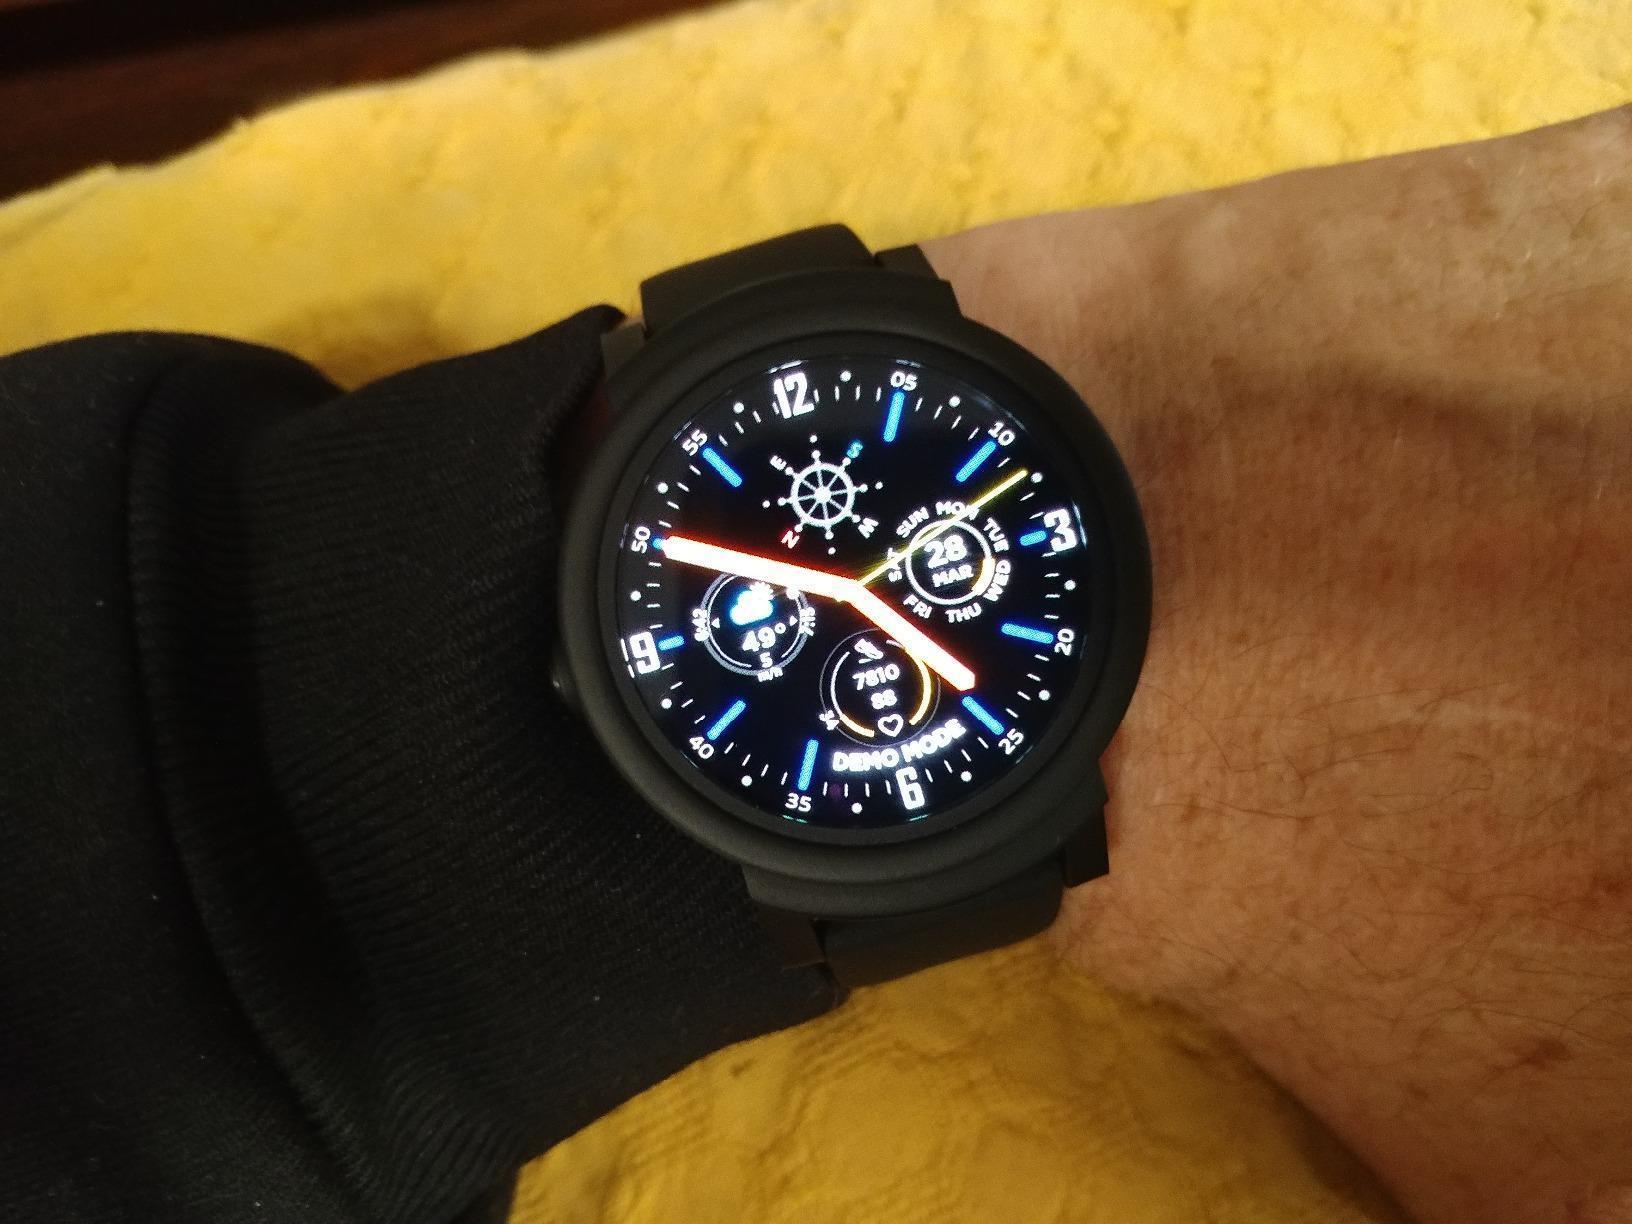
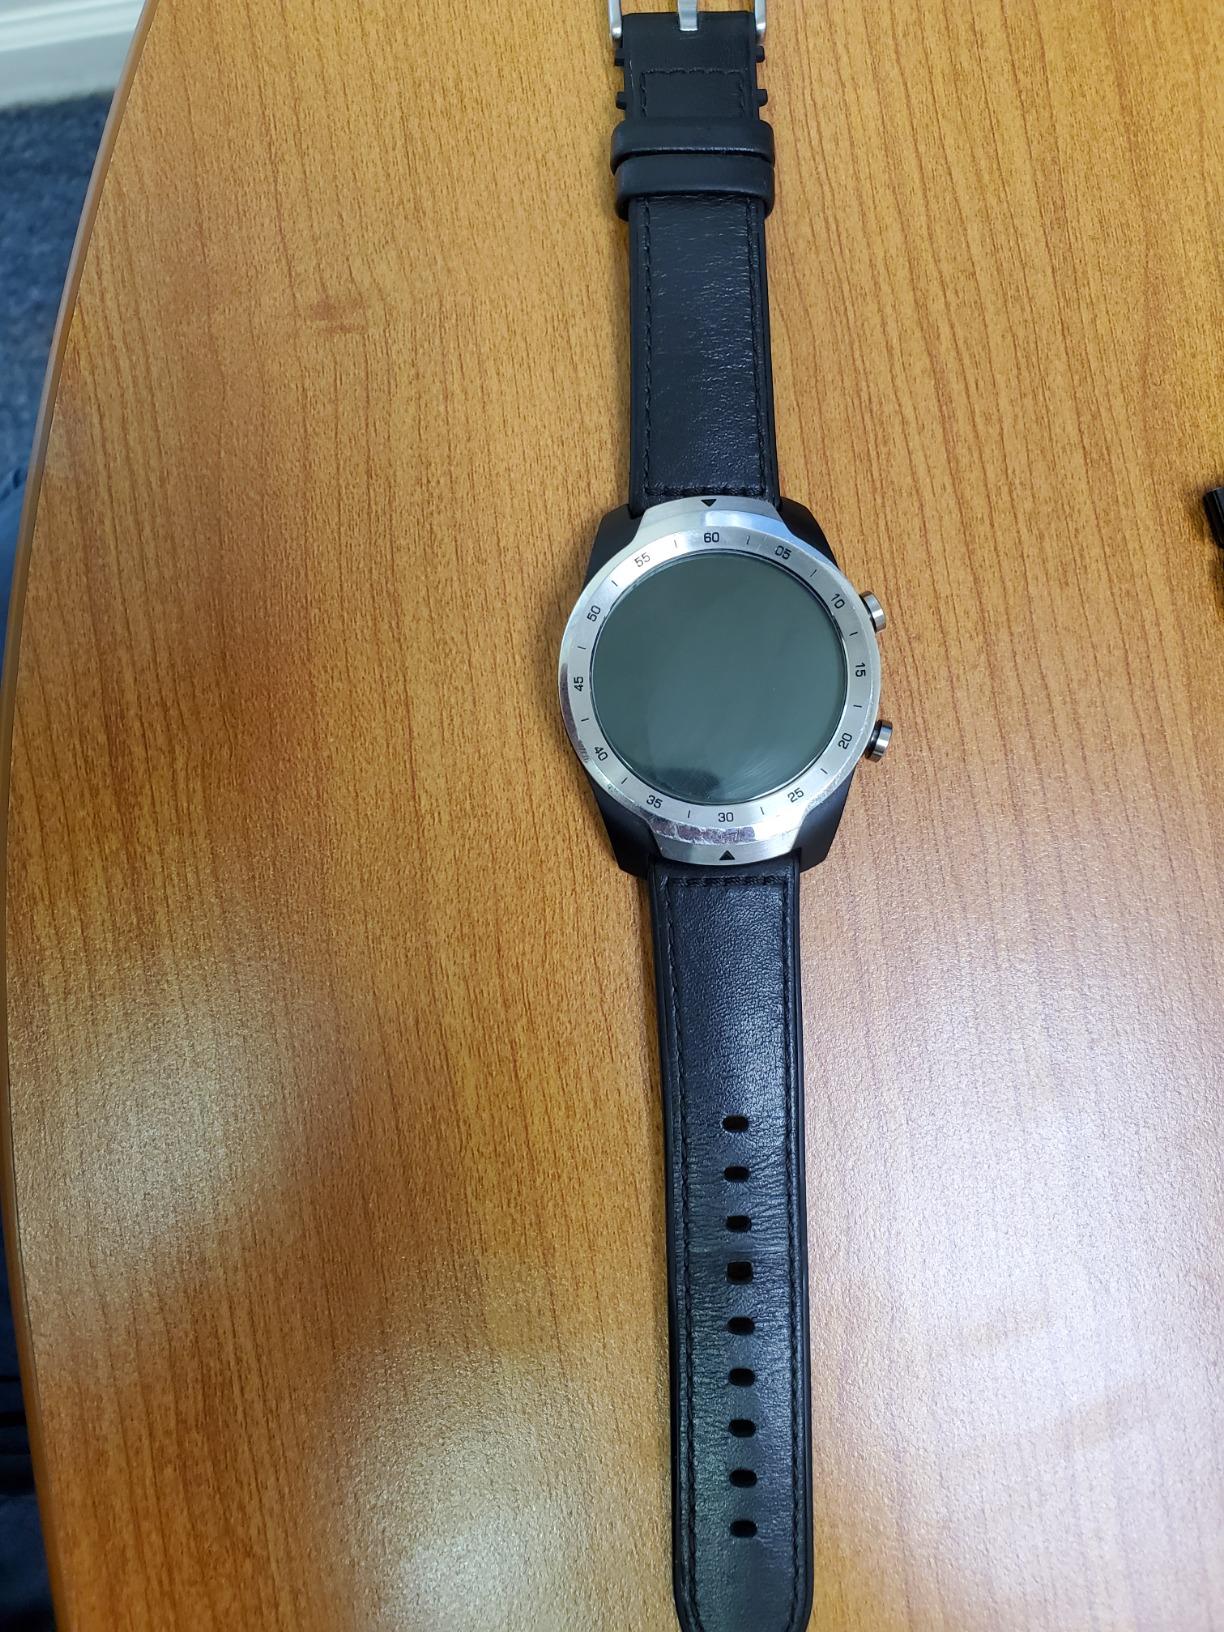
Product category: smartwatch
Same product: no